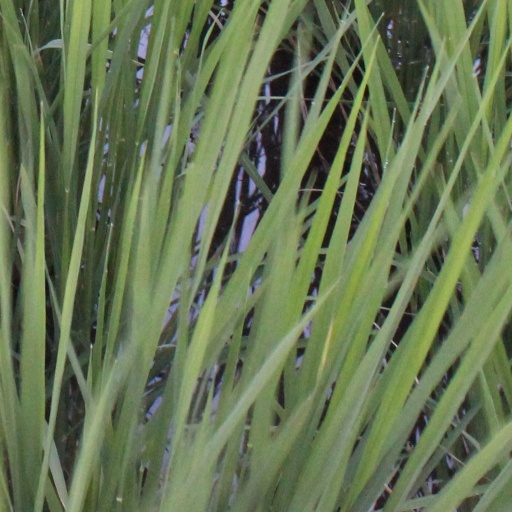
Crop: rice